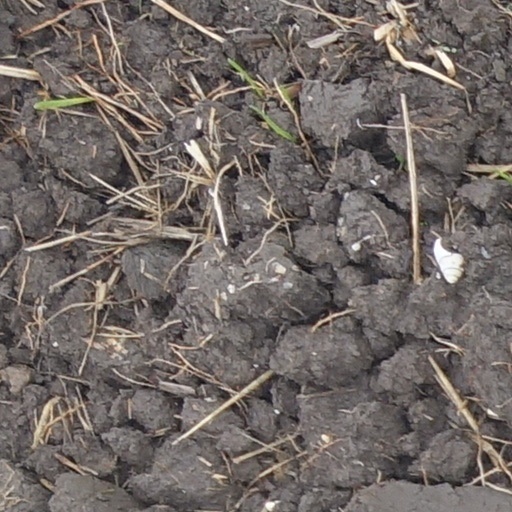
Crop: wheat